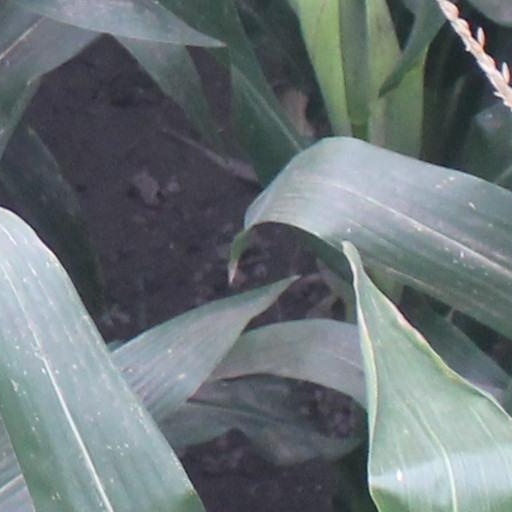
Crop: maize; corn